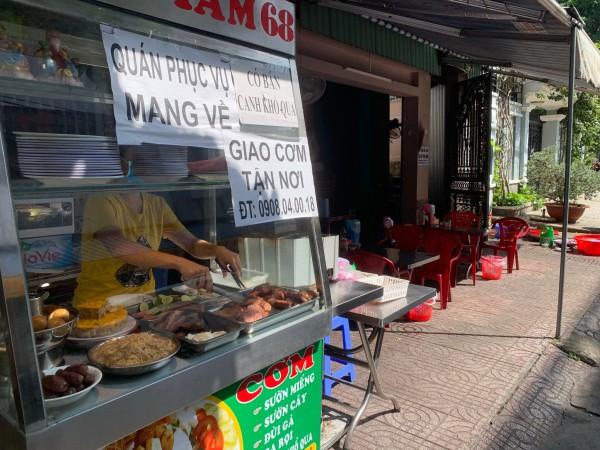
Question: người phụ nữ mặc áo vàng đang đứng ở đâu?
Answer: đứng ở trong một quán bán cơm